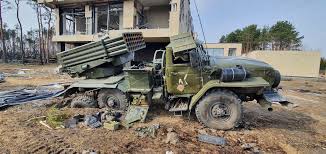
Label: Self Propelled Artillery